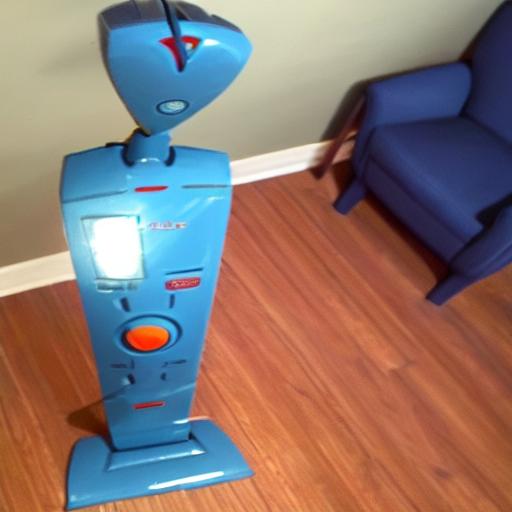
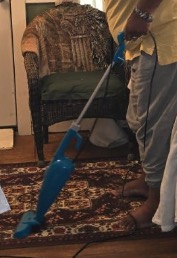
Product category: items_vacuum
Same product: no